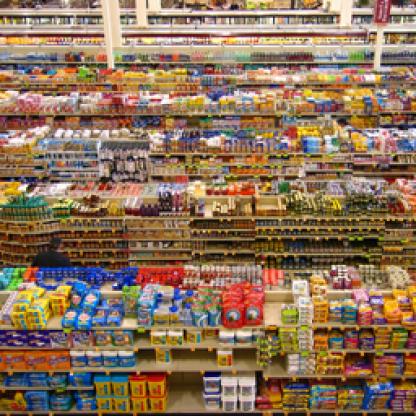
Scene: Indoor